Carl Tanzler

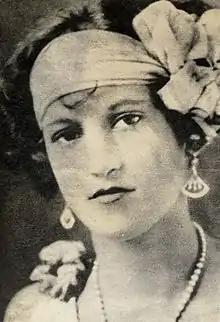
Elena Milagro Hoyos

On April 22, 1930, while working at the Marine Hospital in Key West, Tanzler met Maria Elena Milagro de Hoyos (1909–1931), a local Cuban-American woman who had been brought to the hospital by her mother for an examination. Tanzler immediately recognized her as the beautiful dark-haired woman revealed to him in his earlier "visions." By all accounts, Elena was viewed as a local beauty in Key West.